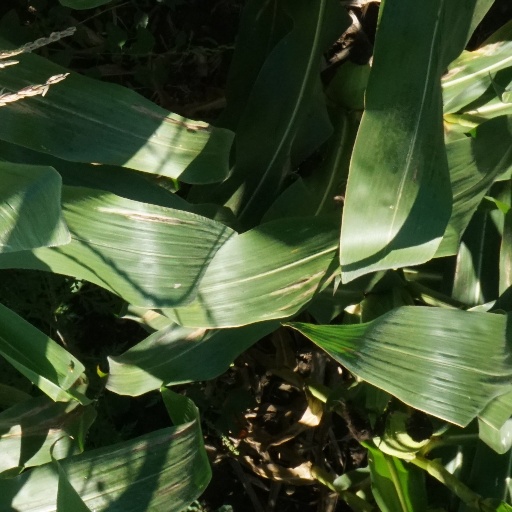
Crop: maize; corn